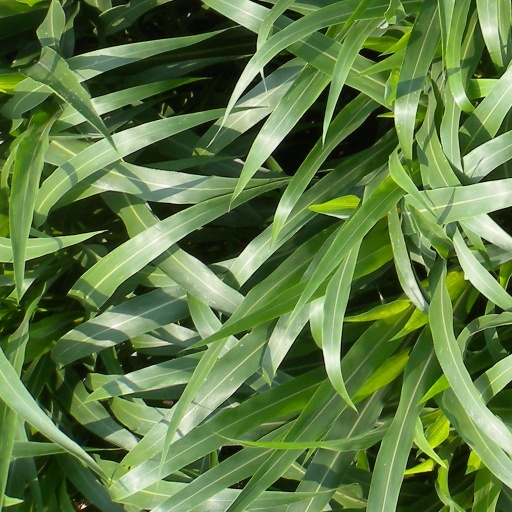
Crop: sorghum